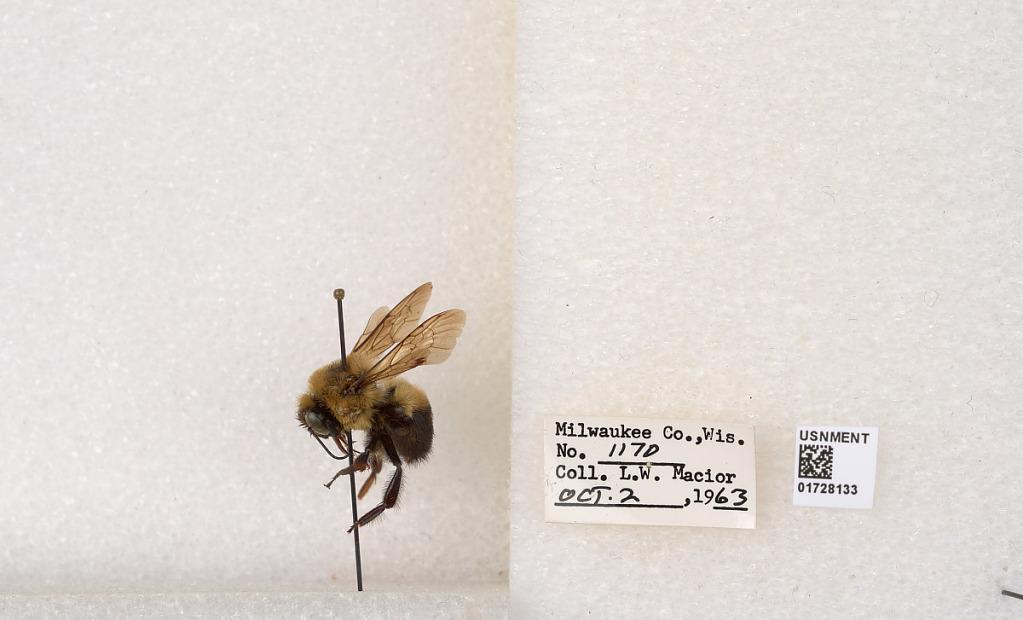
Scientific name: Bombus (Separatobombus) griseocollis (De Geer)
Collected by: L. Macior
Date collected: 1963-10-2
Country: United States
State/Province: Wisconsin
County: Milwaukee
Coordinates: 43.0217, -87.9291